Høyforsmoen Chapel

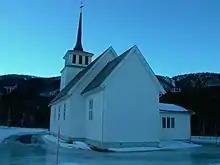
View of the church

Høyforsmoen Chapel is a parish church of the Church of Norway in Beiarn Municipality in Nordland county, Norway. It is located in the village of Høyforsmoen. It is one of the churches for the Beiarn parish which is part of the Salten prosti (deanery) in the Diocese of Sør-Hålogaland. The white, wooden church was built in a long church style in 1960 using plans drawn up by the architect Andreas W. Nygaard. The church seats about 200 people.